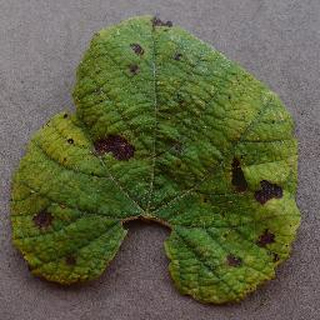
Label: grape_leaf_blight